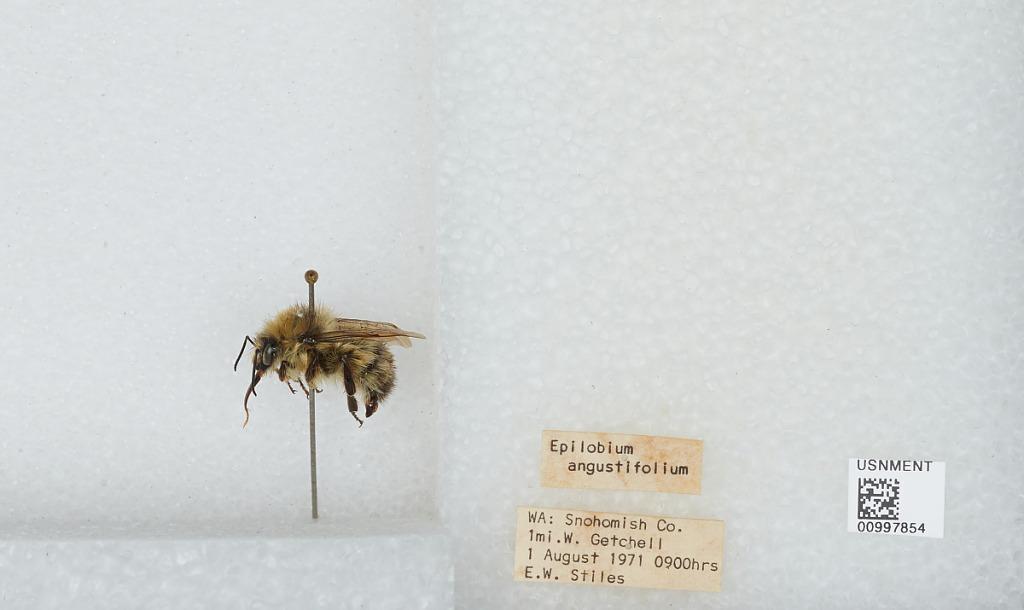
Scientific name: Bombus (Pyrobombus) flavifrons Cresson
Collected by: E. Stiles
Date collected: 1971-8-1
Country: United States
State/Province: Washington
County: Snohomish
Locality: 1 mile west of Getchell
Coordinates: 48.0722, -122.119